Anglo-Isaaq conflicts

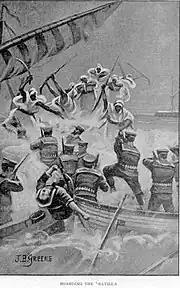
Isaaq soldiers confront british navy

The Anglo-Isaaq conflicts were a series of confrontations between British forces and the Isaaq Sultanate and the Isaaq clan in Somaliland from 1825 to 1945.